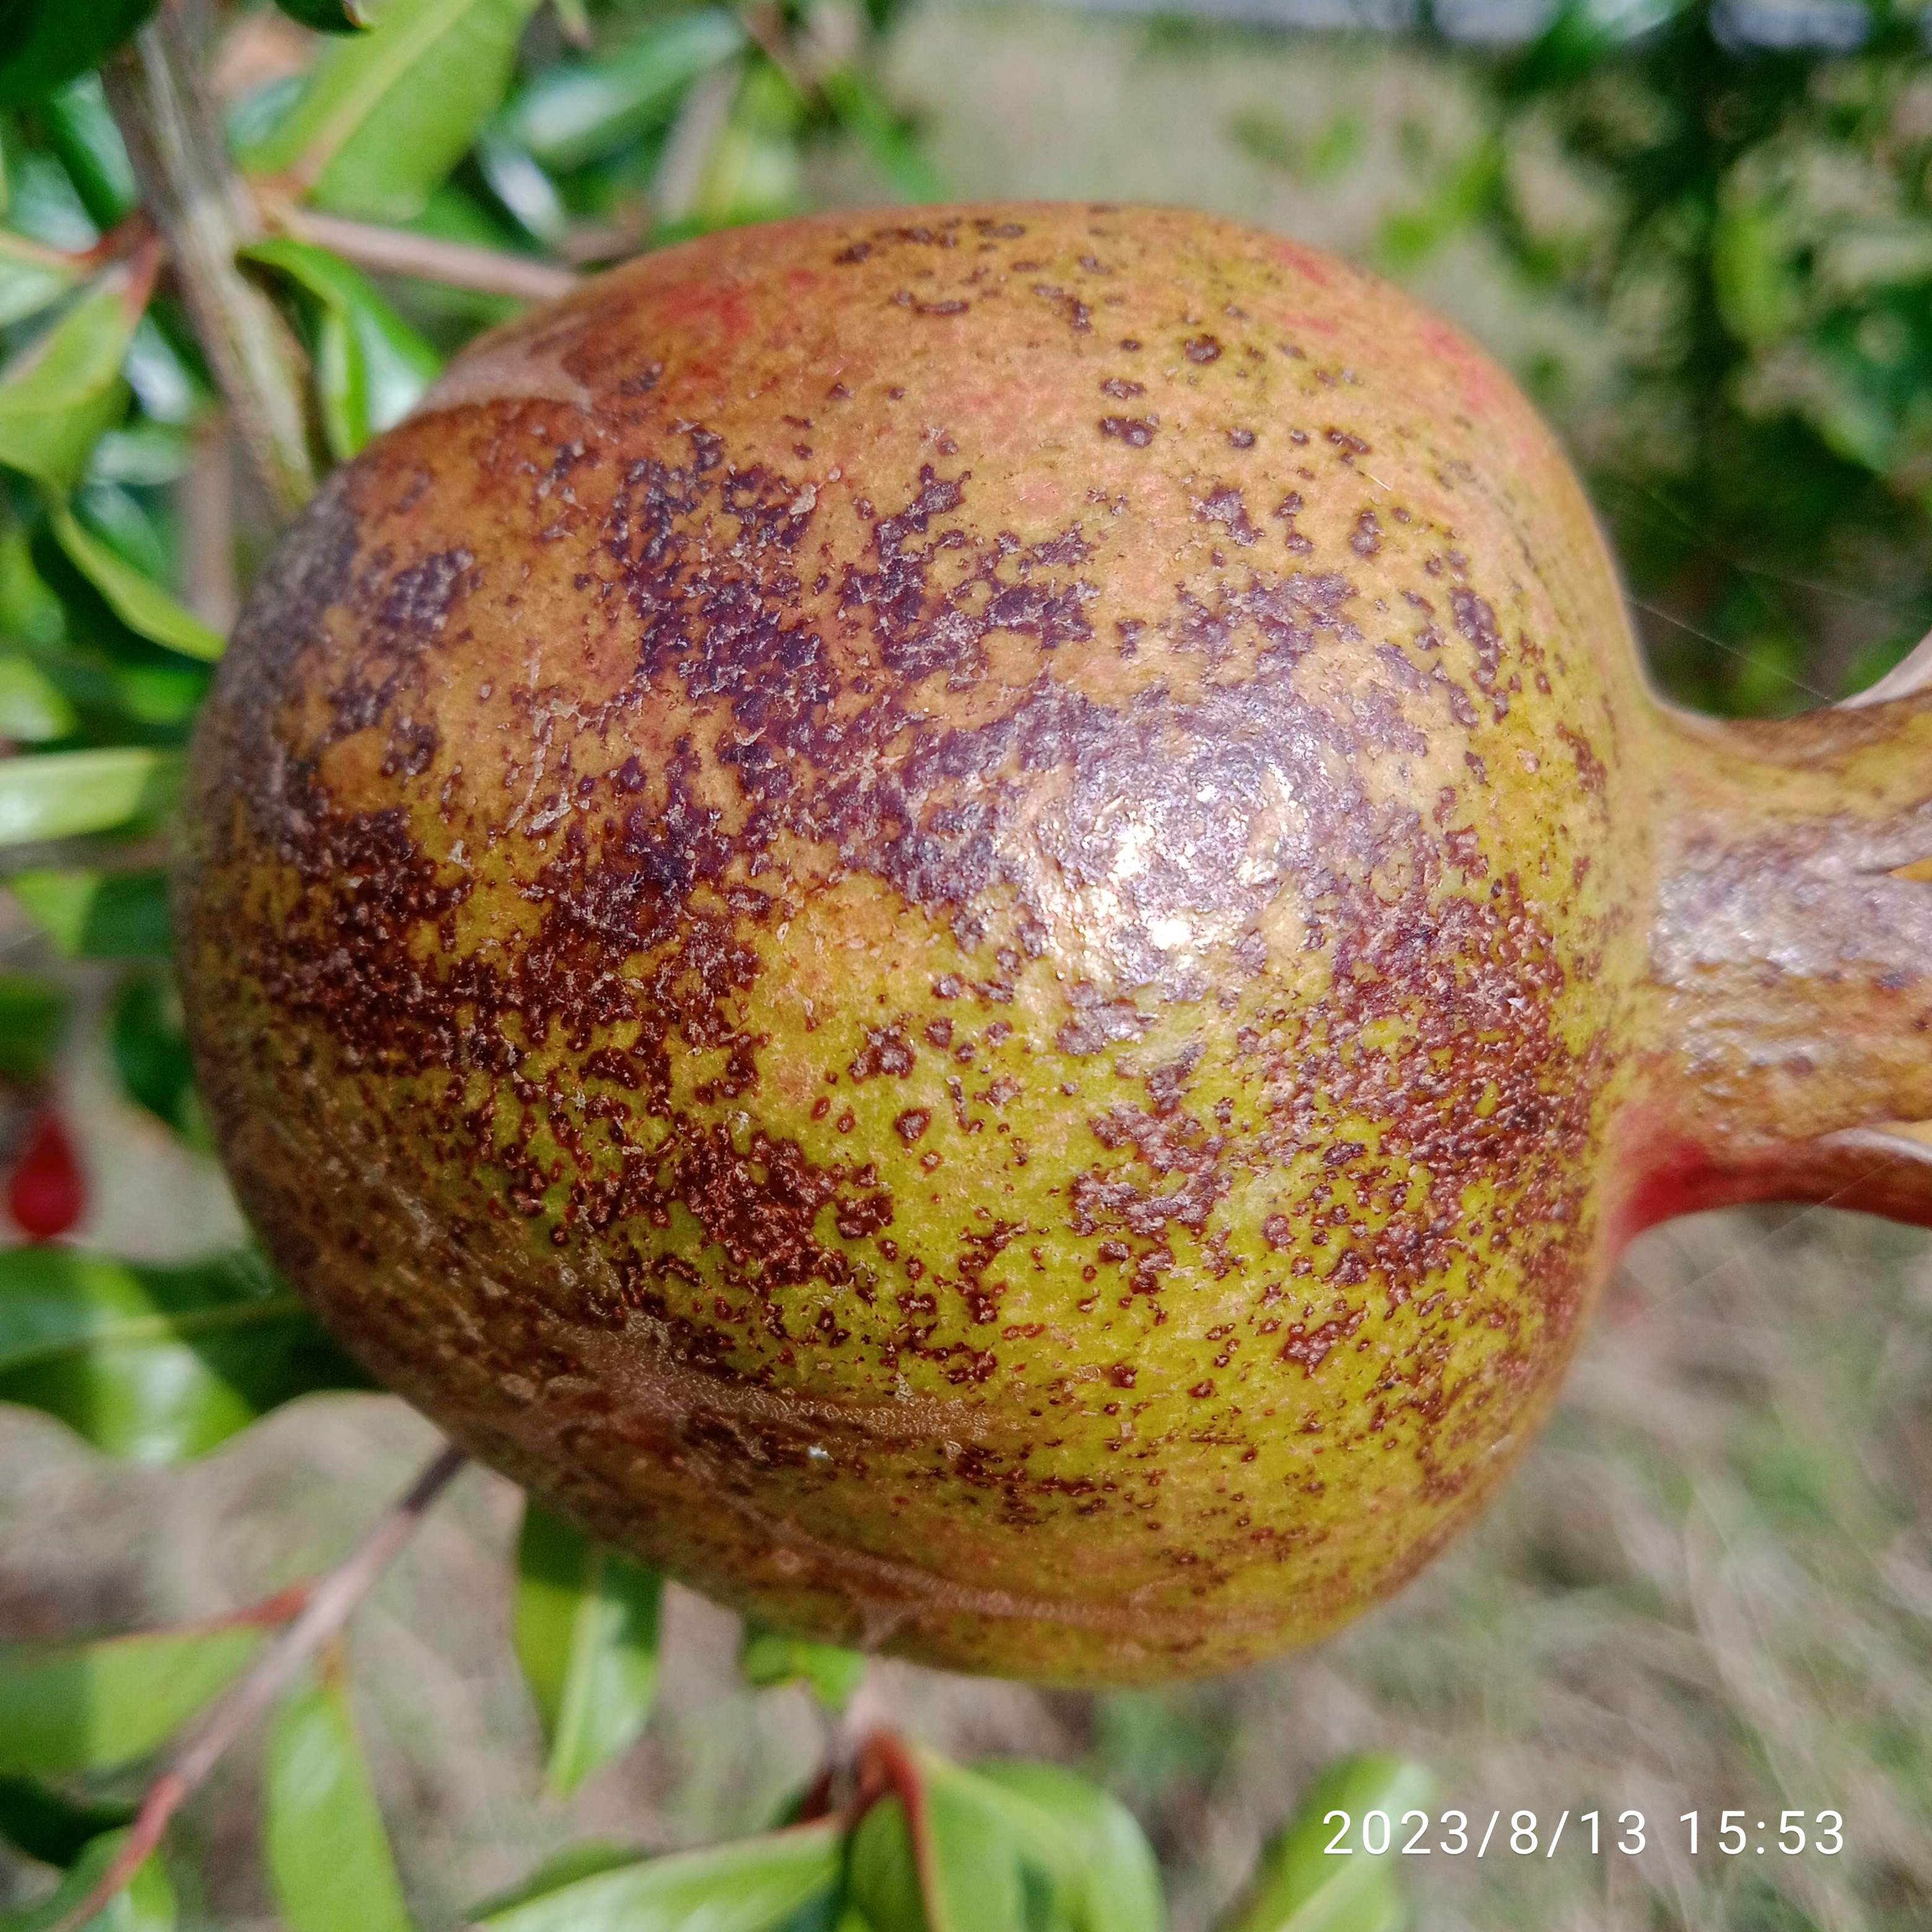
Label: Cercospora